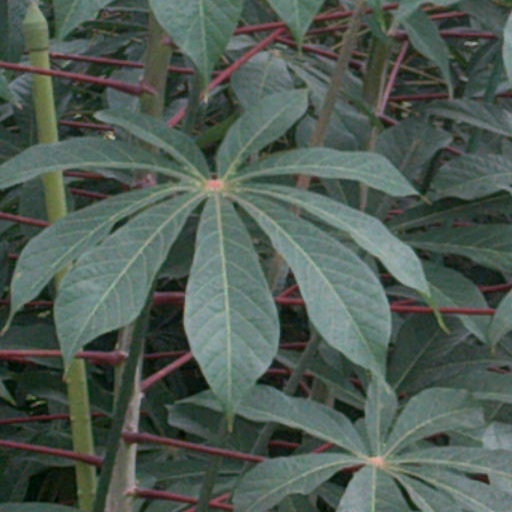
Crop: cassava